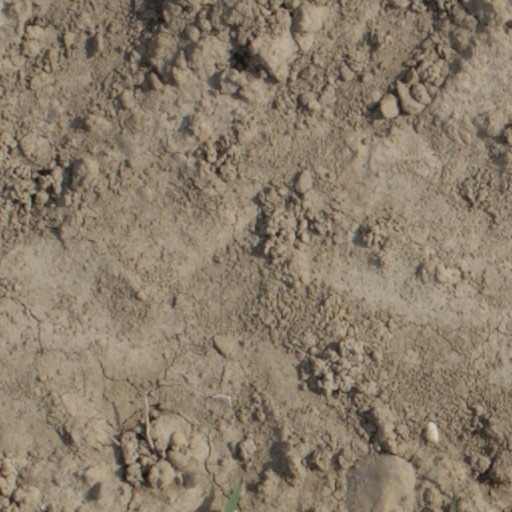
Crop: wheat